Super Fire Pro Wrestling: Queen's Special

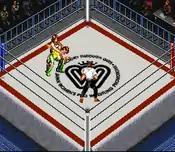
One of the wrestlers is applying the abdominal stretch to her opponent.

Every wrestler has three different variations of moves that work at different times; grappling only become available to the player after using the strongest move to weaken the opponent. Creating up to 16 customized wrestlers is a possibility, with a generous display of wardrobe options. The referee has the ability to be knocked out. He cannot do pinfalls or count out opponents who are outside the ring while unconscious. Like in actual wrestling, rope breaks can be ordered by the referee.